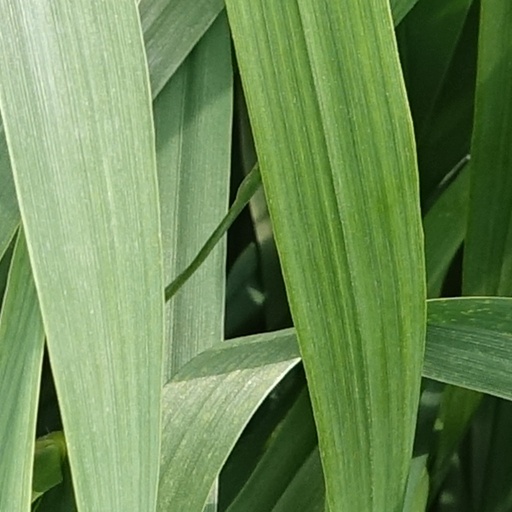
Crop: wheat